National Rifle Association

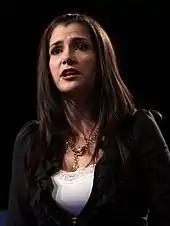
Spokesperson Dana Loesch speaking at the Tea Party Patriots American Policy Summit in 2011

The National Rifle Association owns the National Firearms Museum in Fairfax County, Virginia, featuring exhibits on the evolution and history of firearms in America. In August 2013, the NRA National Sporting Arms Museum opened at an expansive Bass Pro Shops retail store in Springfield, Missouri. It displays almost 1,000 firearms, including historically significant firearms from the NRA and other collections. The NRA publishes a number of periodicals including "American Rifleman" and others.